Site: brandenburg
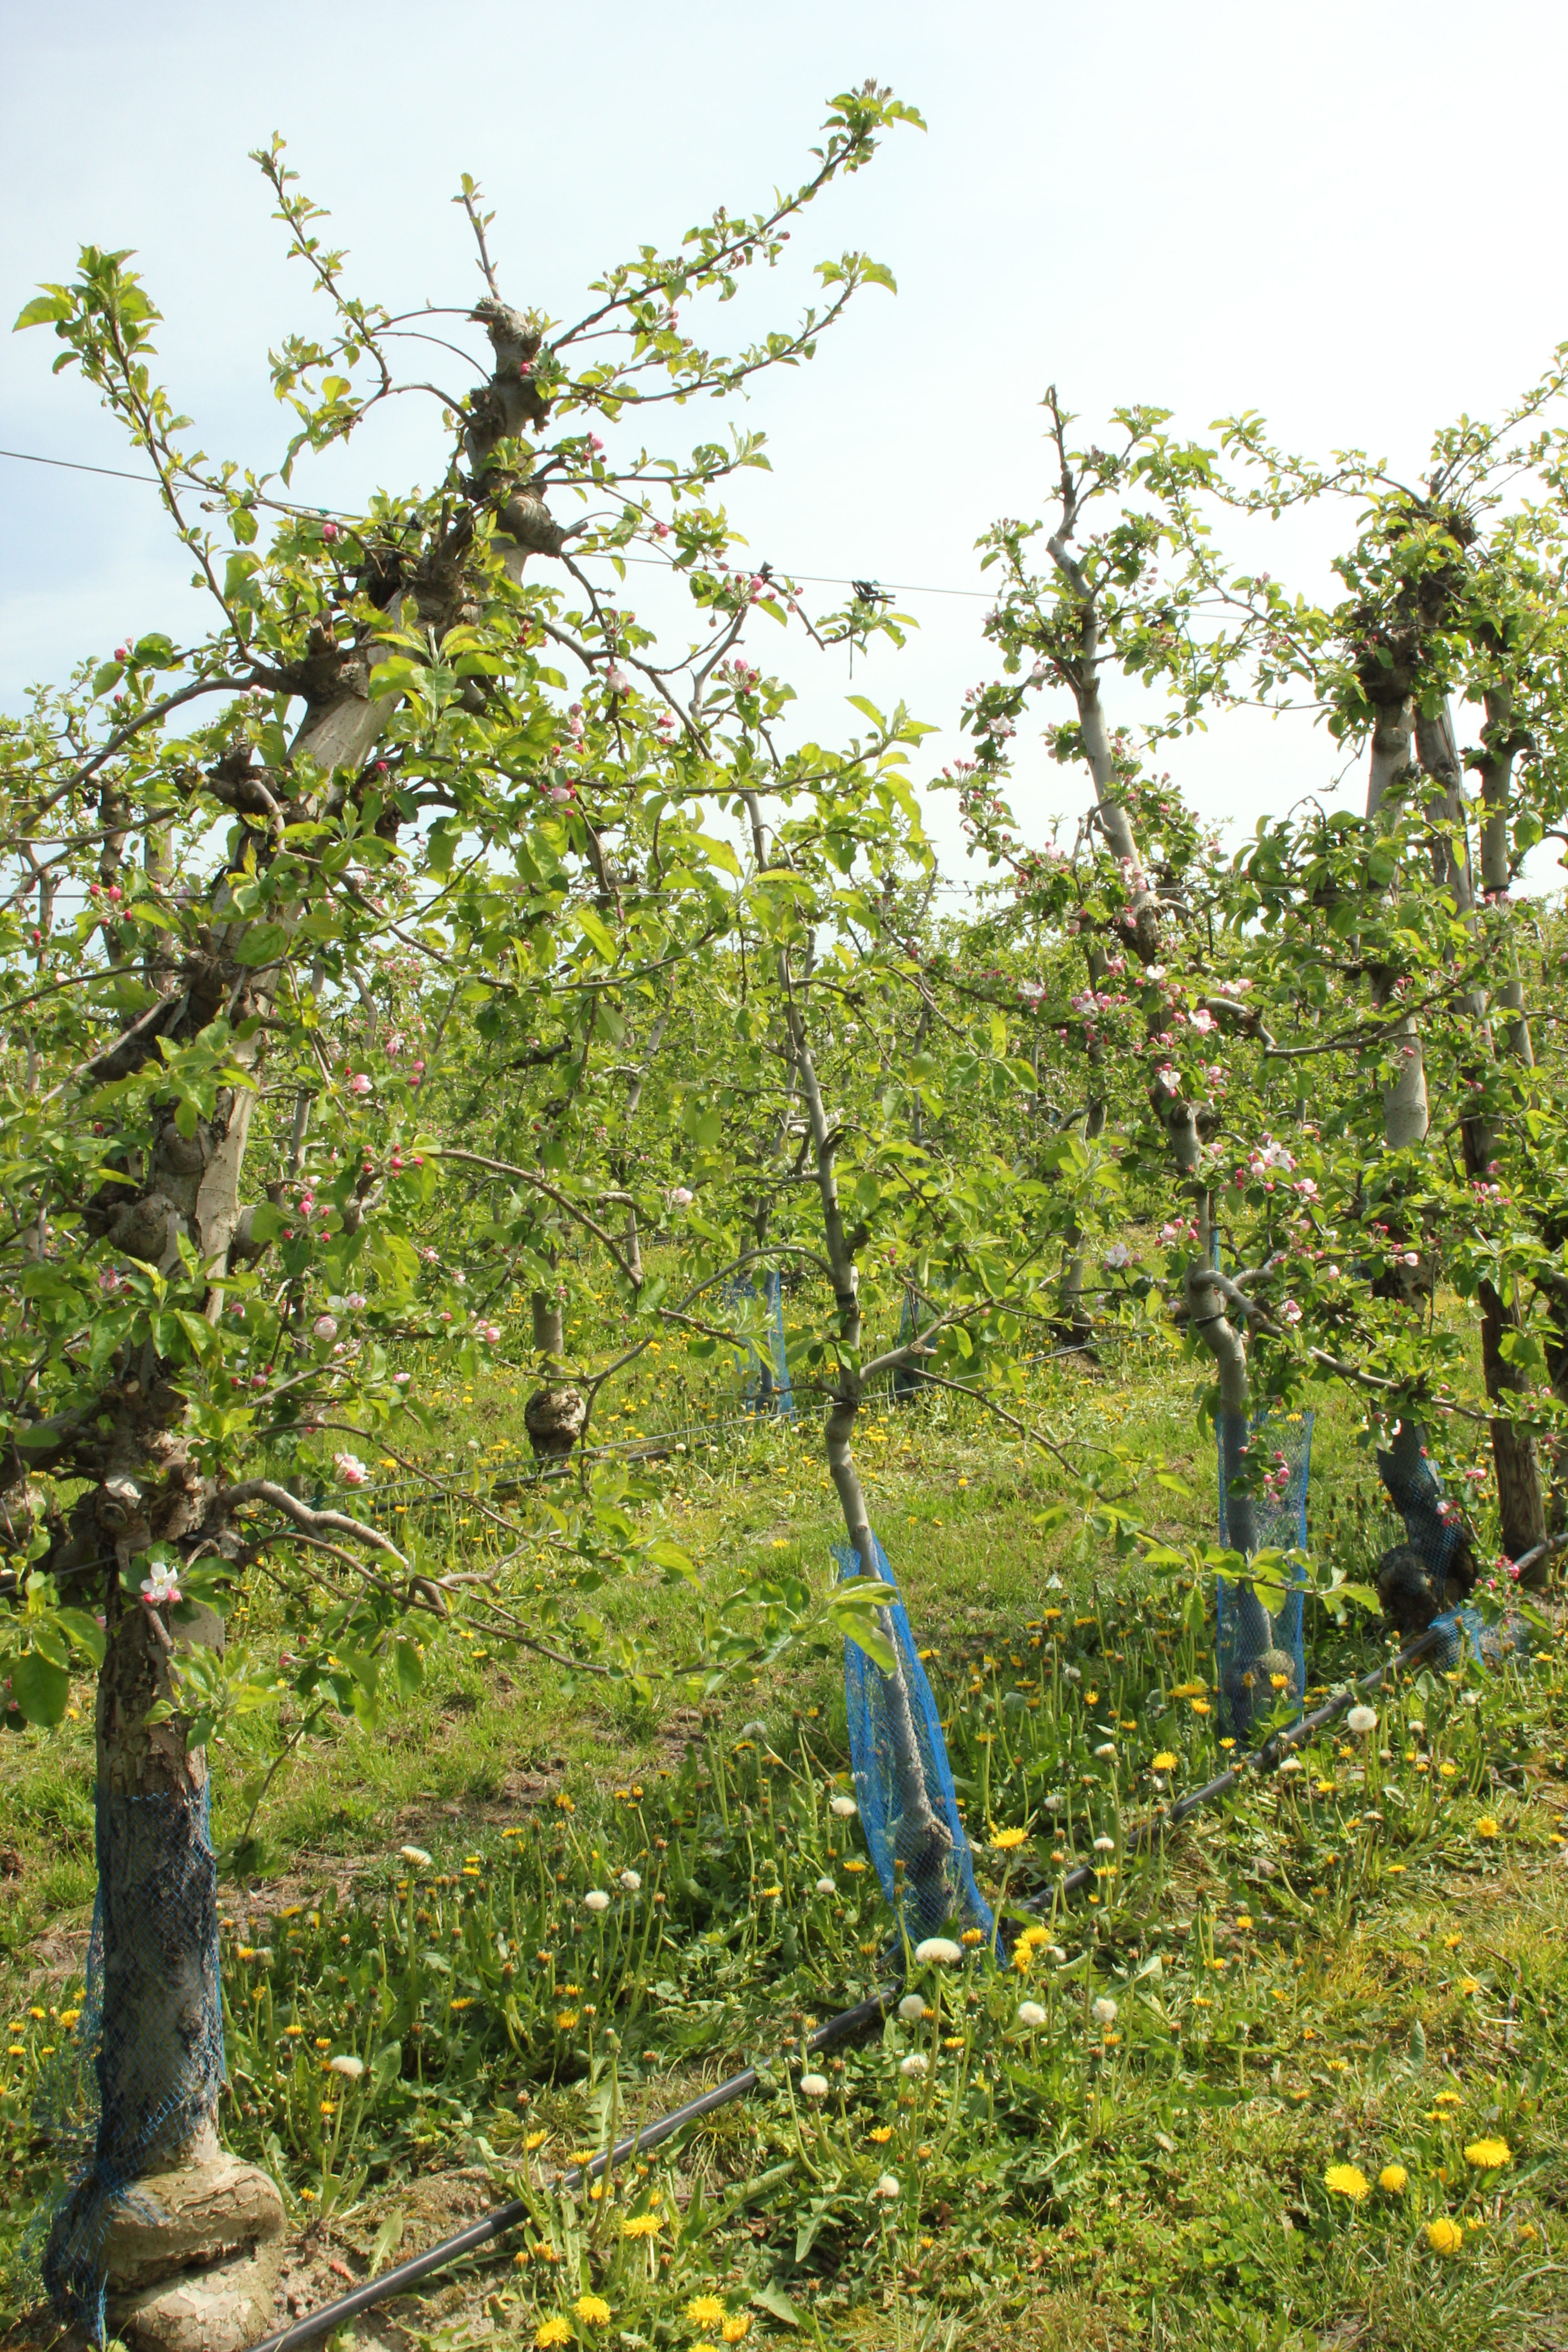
Growth stage (BBCH 60): Flowering